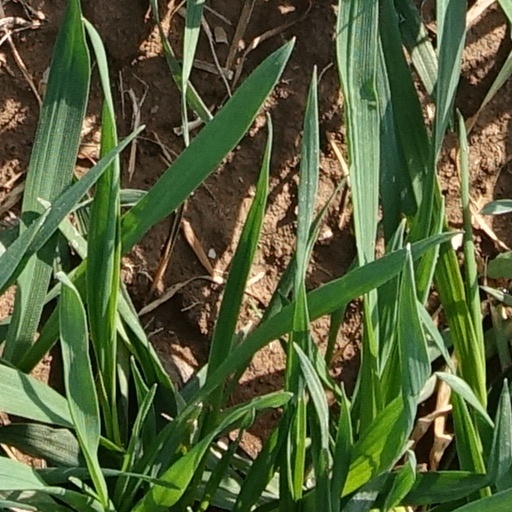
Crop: wheat